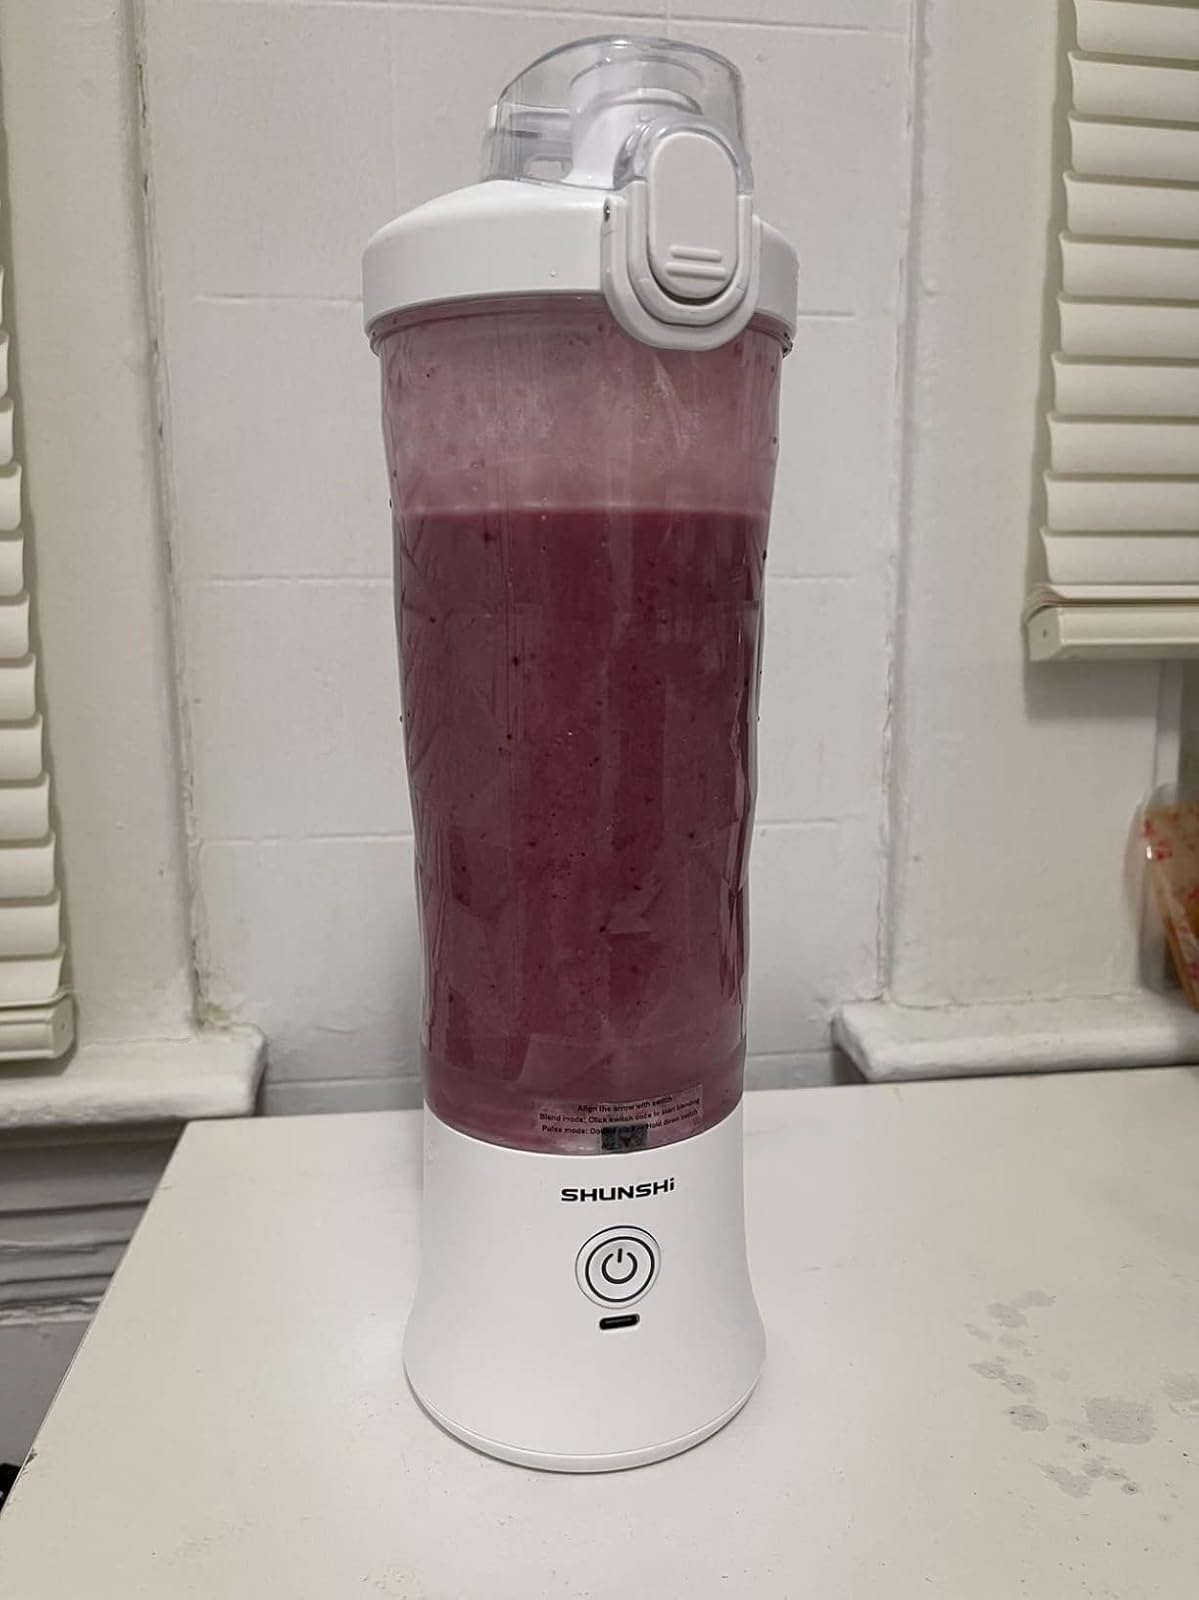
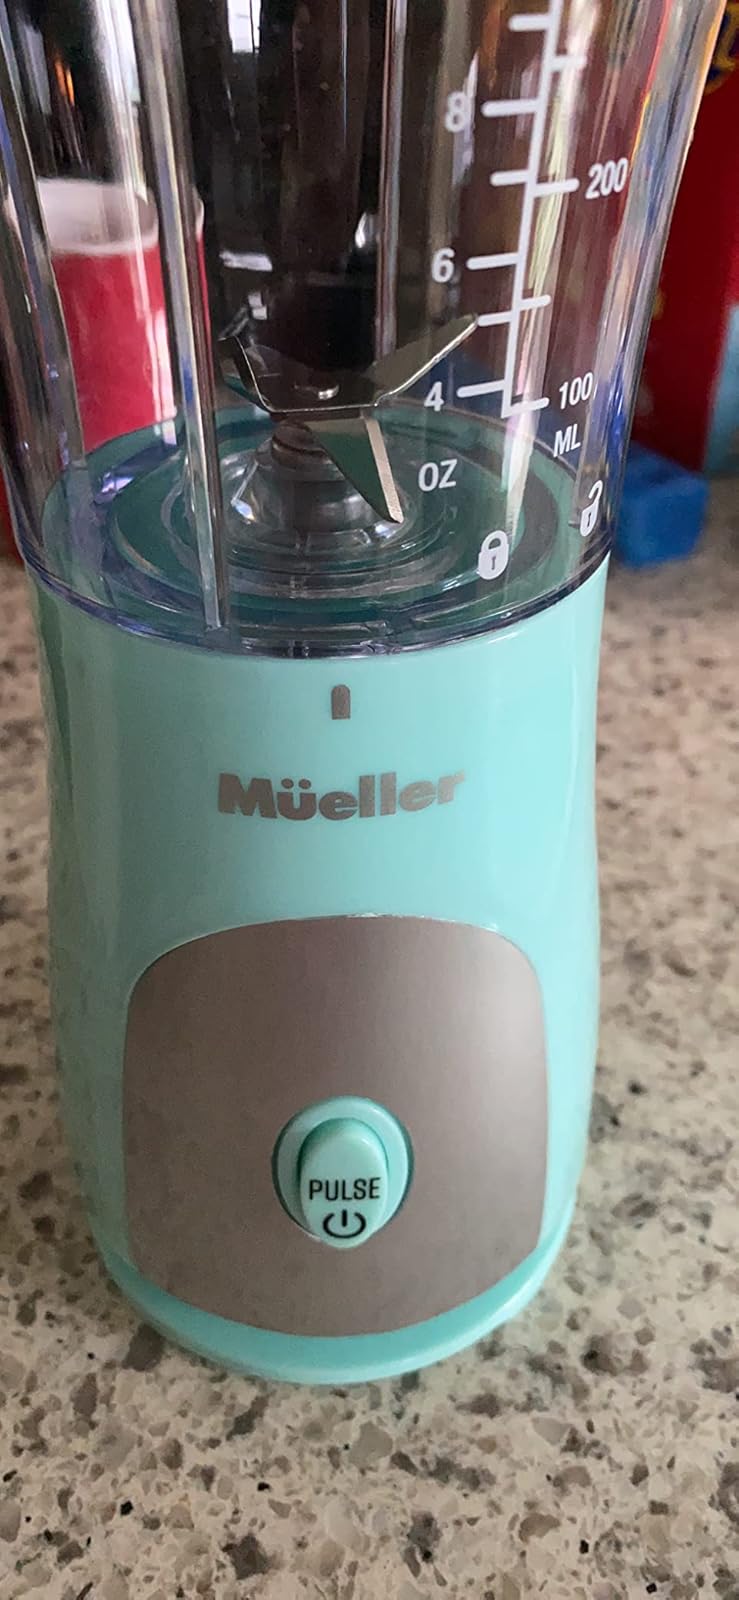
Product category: items_blender
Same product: no